Criticism of Tesla, Inc.

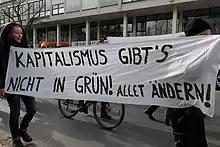

Tesla, Inc. has been criticized for its cars, workplace culture, business practices, and occupational safety. Many of the criticisms are also directed toward Elon Musk, the company's CEO and Product Architect. Critics have also accused Tesla of deceptive marketing, unfulfilled promises, and fraud. The company is currently facing criminal and civil investigations into its self-driving claims. Critics have highlighted Tesla's downplaying of issues, and Tesla's alleged retaliation against several whistleblowers.